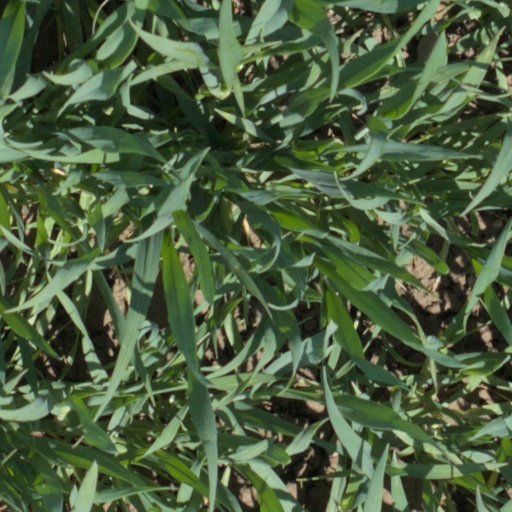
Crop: wheat